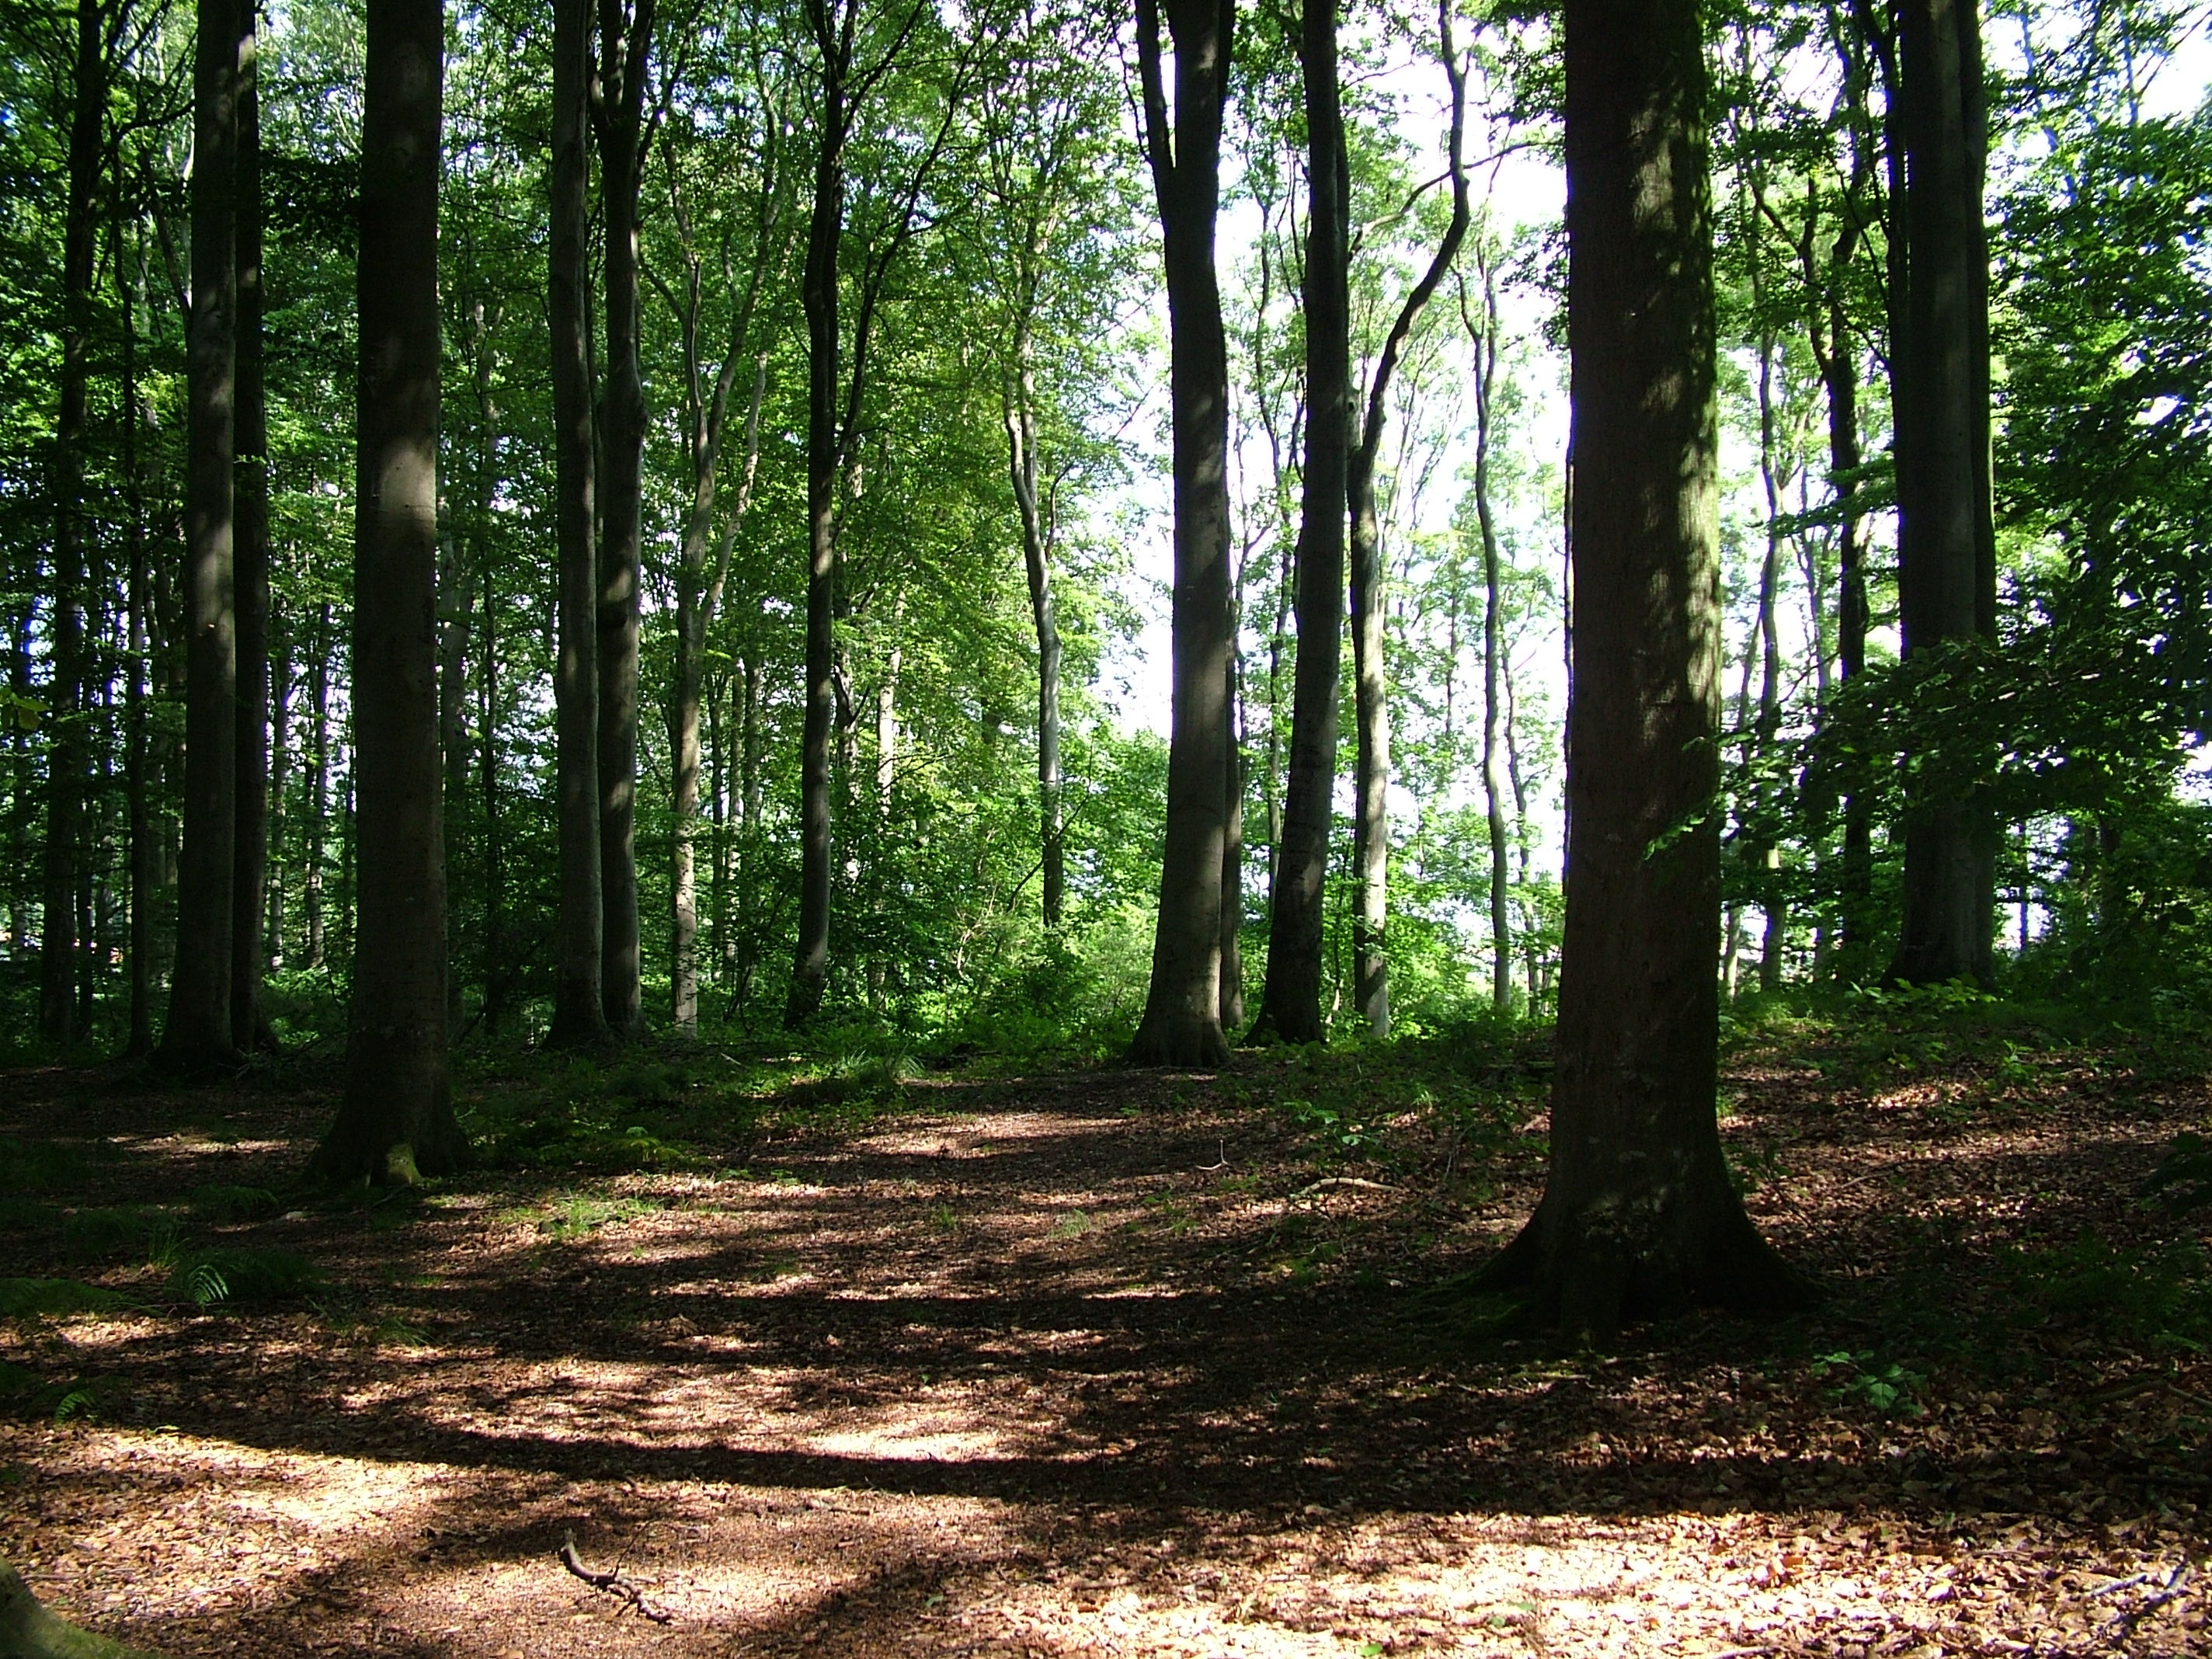
tree, nature, forest, wilderness, plant, trail, photography, meadow, sunlight, leaf, workshop, balance, autumn, park, training, motivation, trees, deciduous, grove, trust, woodland, habitat, ecosystem, spring awakening, fr hlingsanfang, joy of life, biome, old growth forest, natural environment, woody plant, temperate broadleaf and mixed forest, temperate coniferous forest